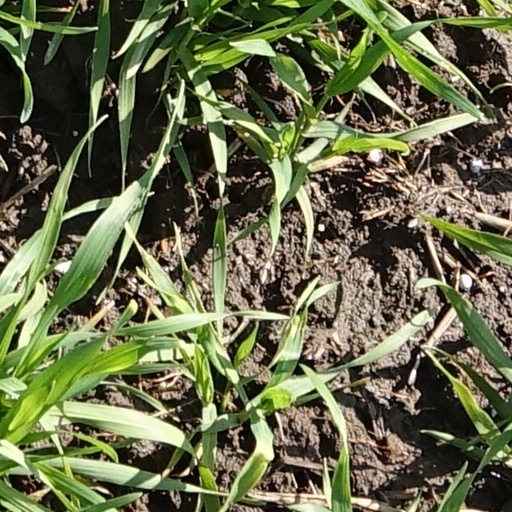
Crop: wheat